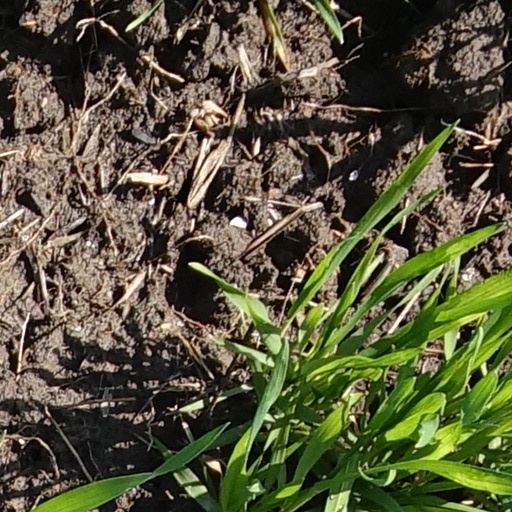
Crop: wheat